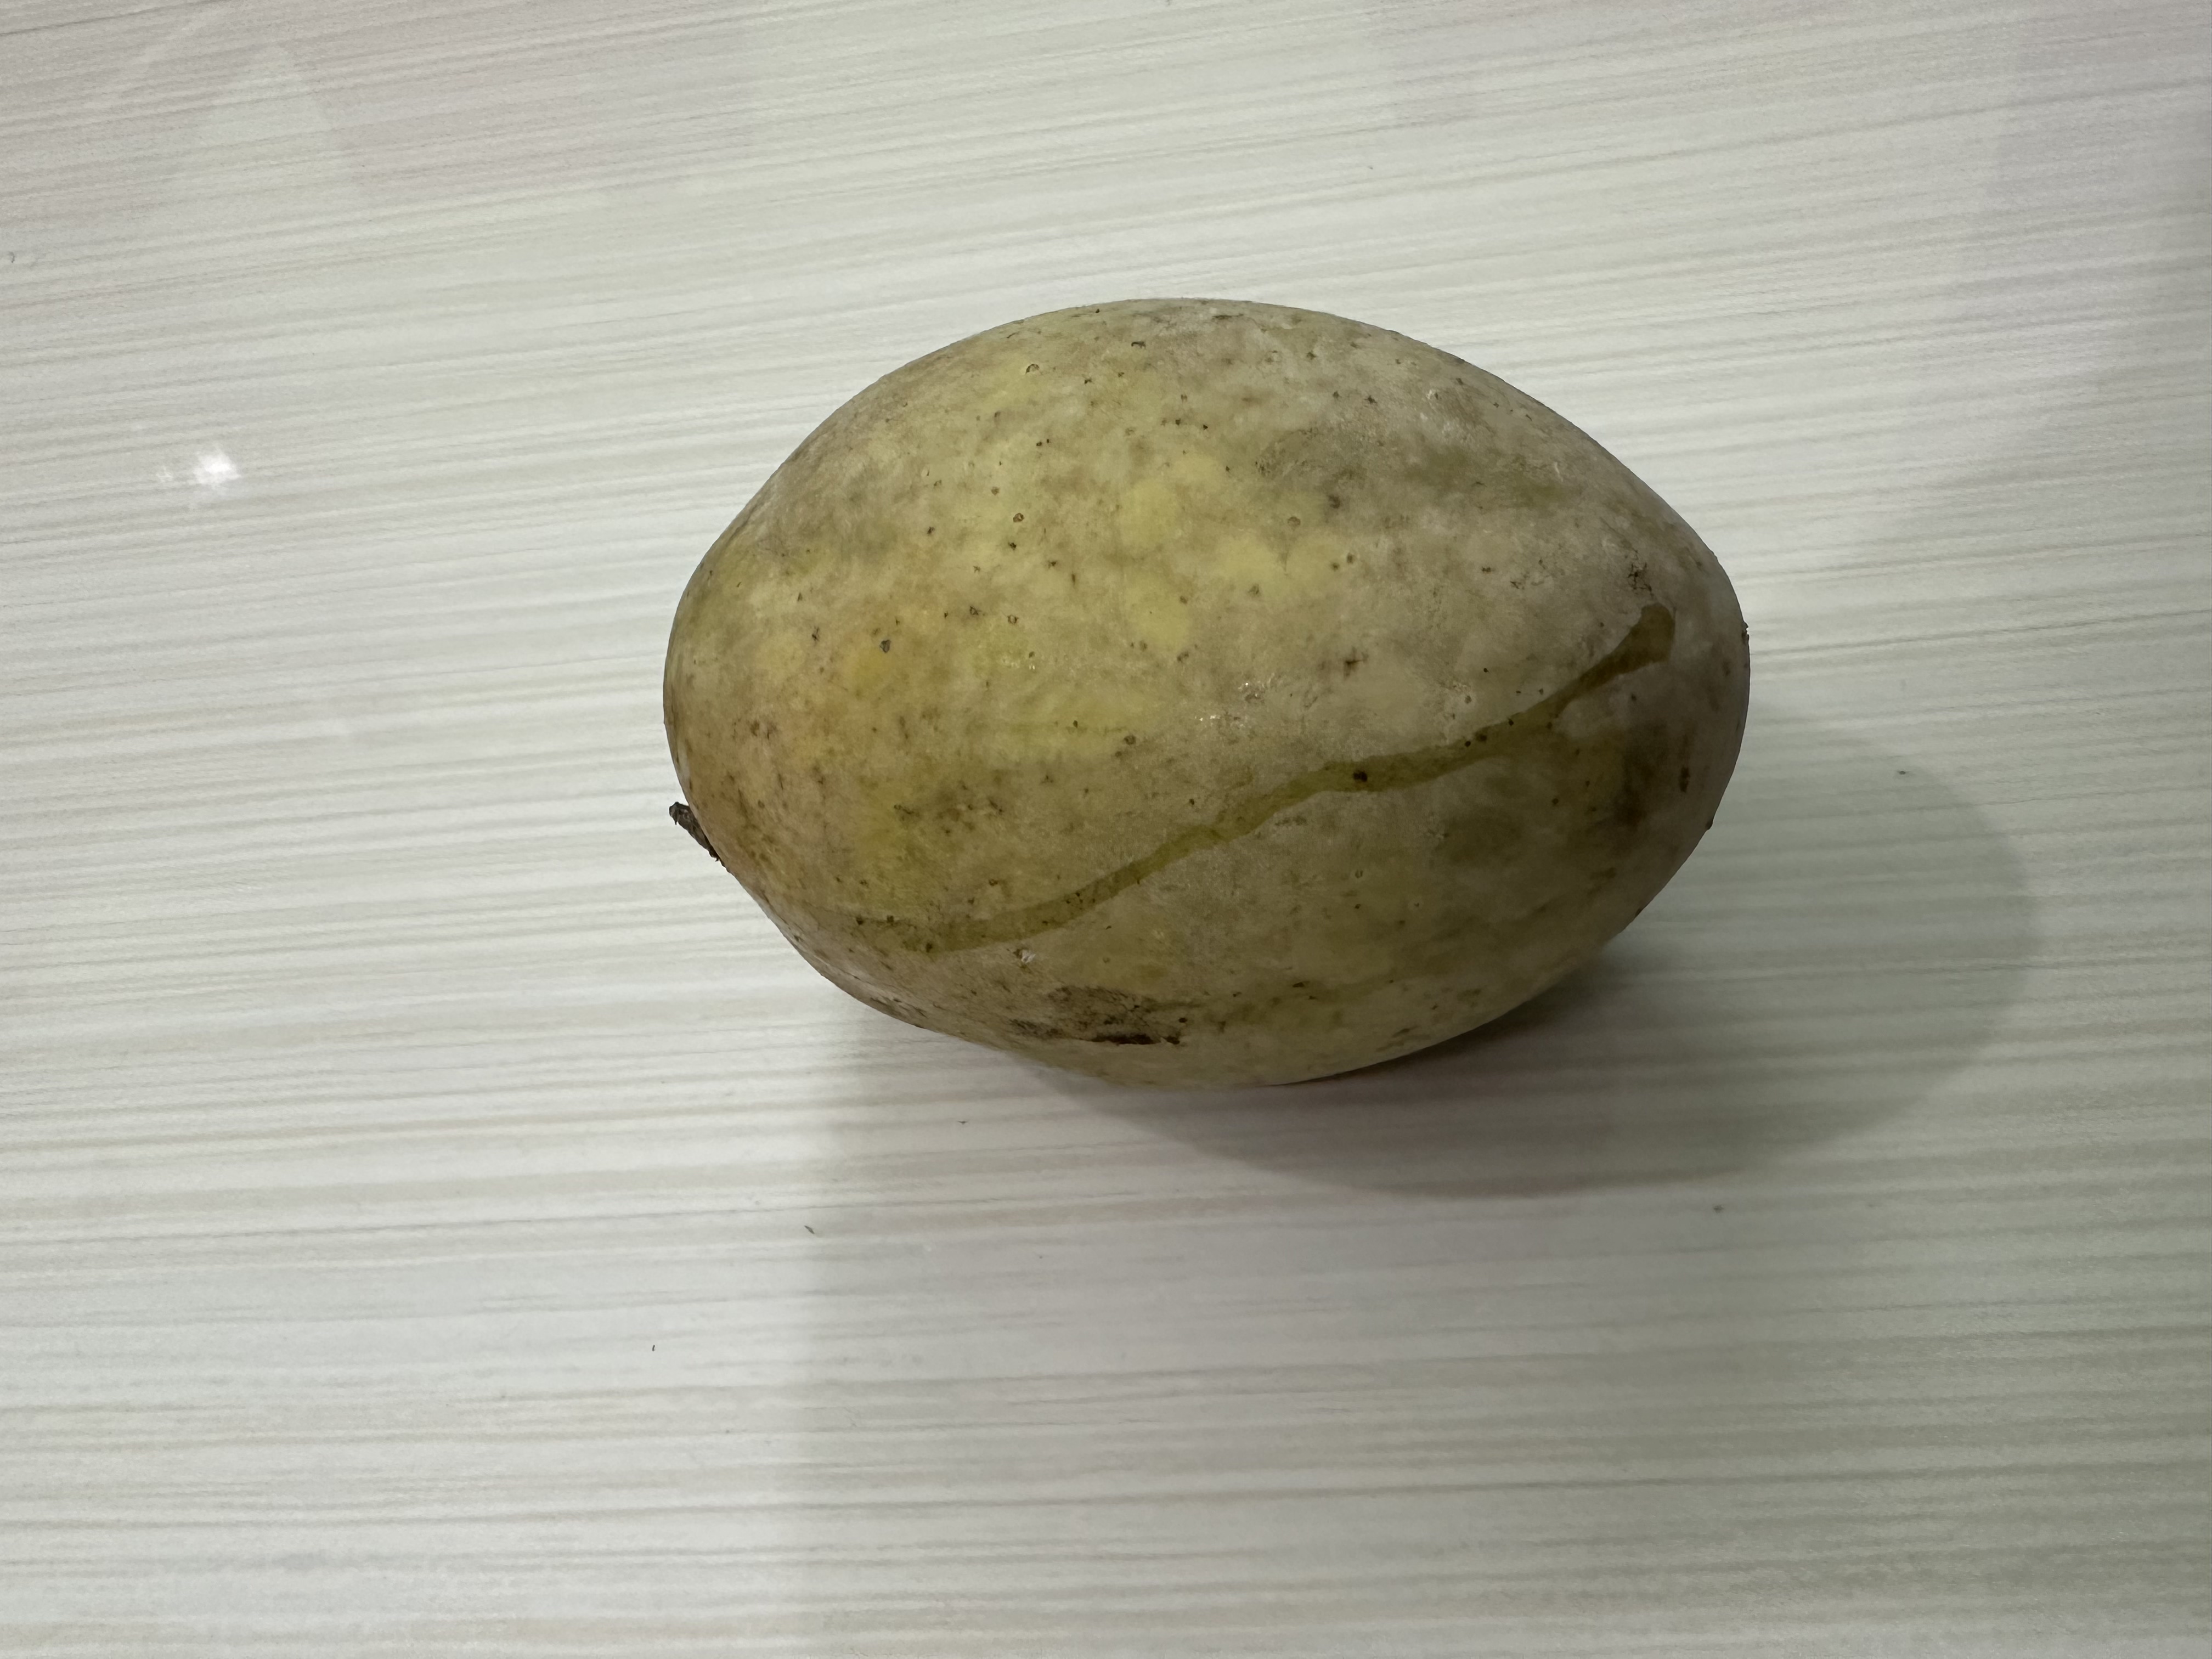
Mango variety: Bari-7